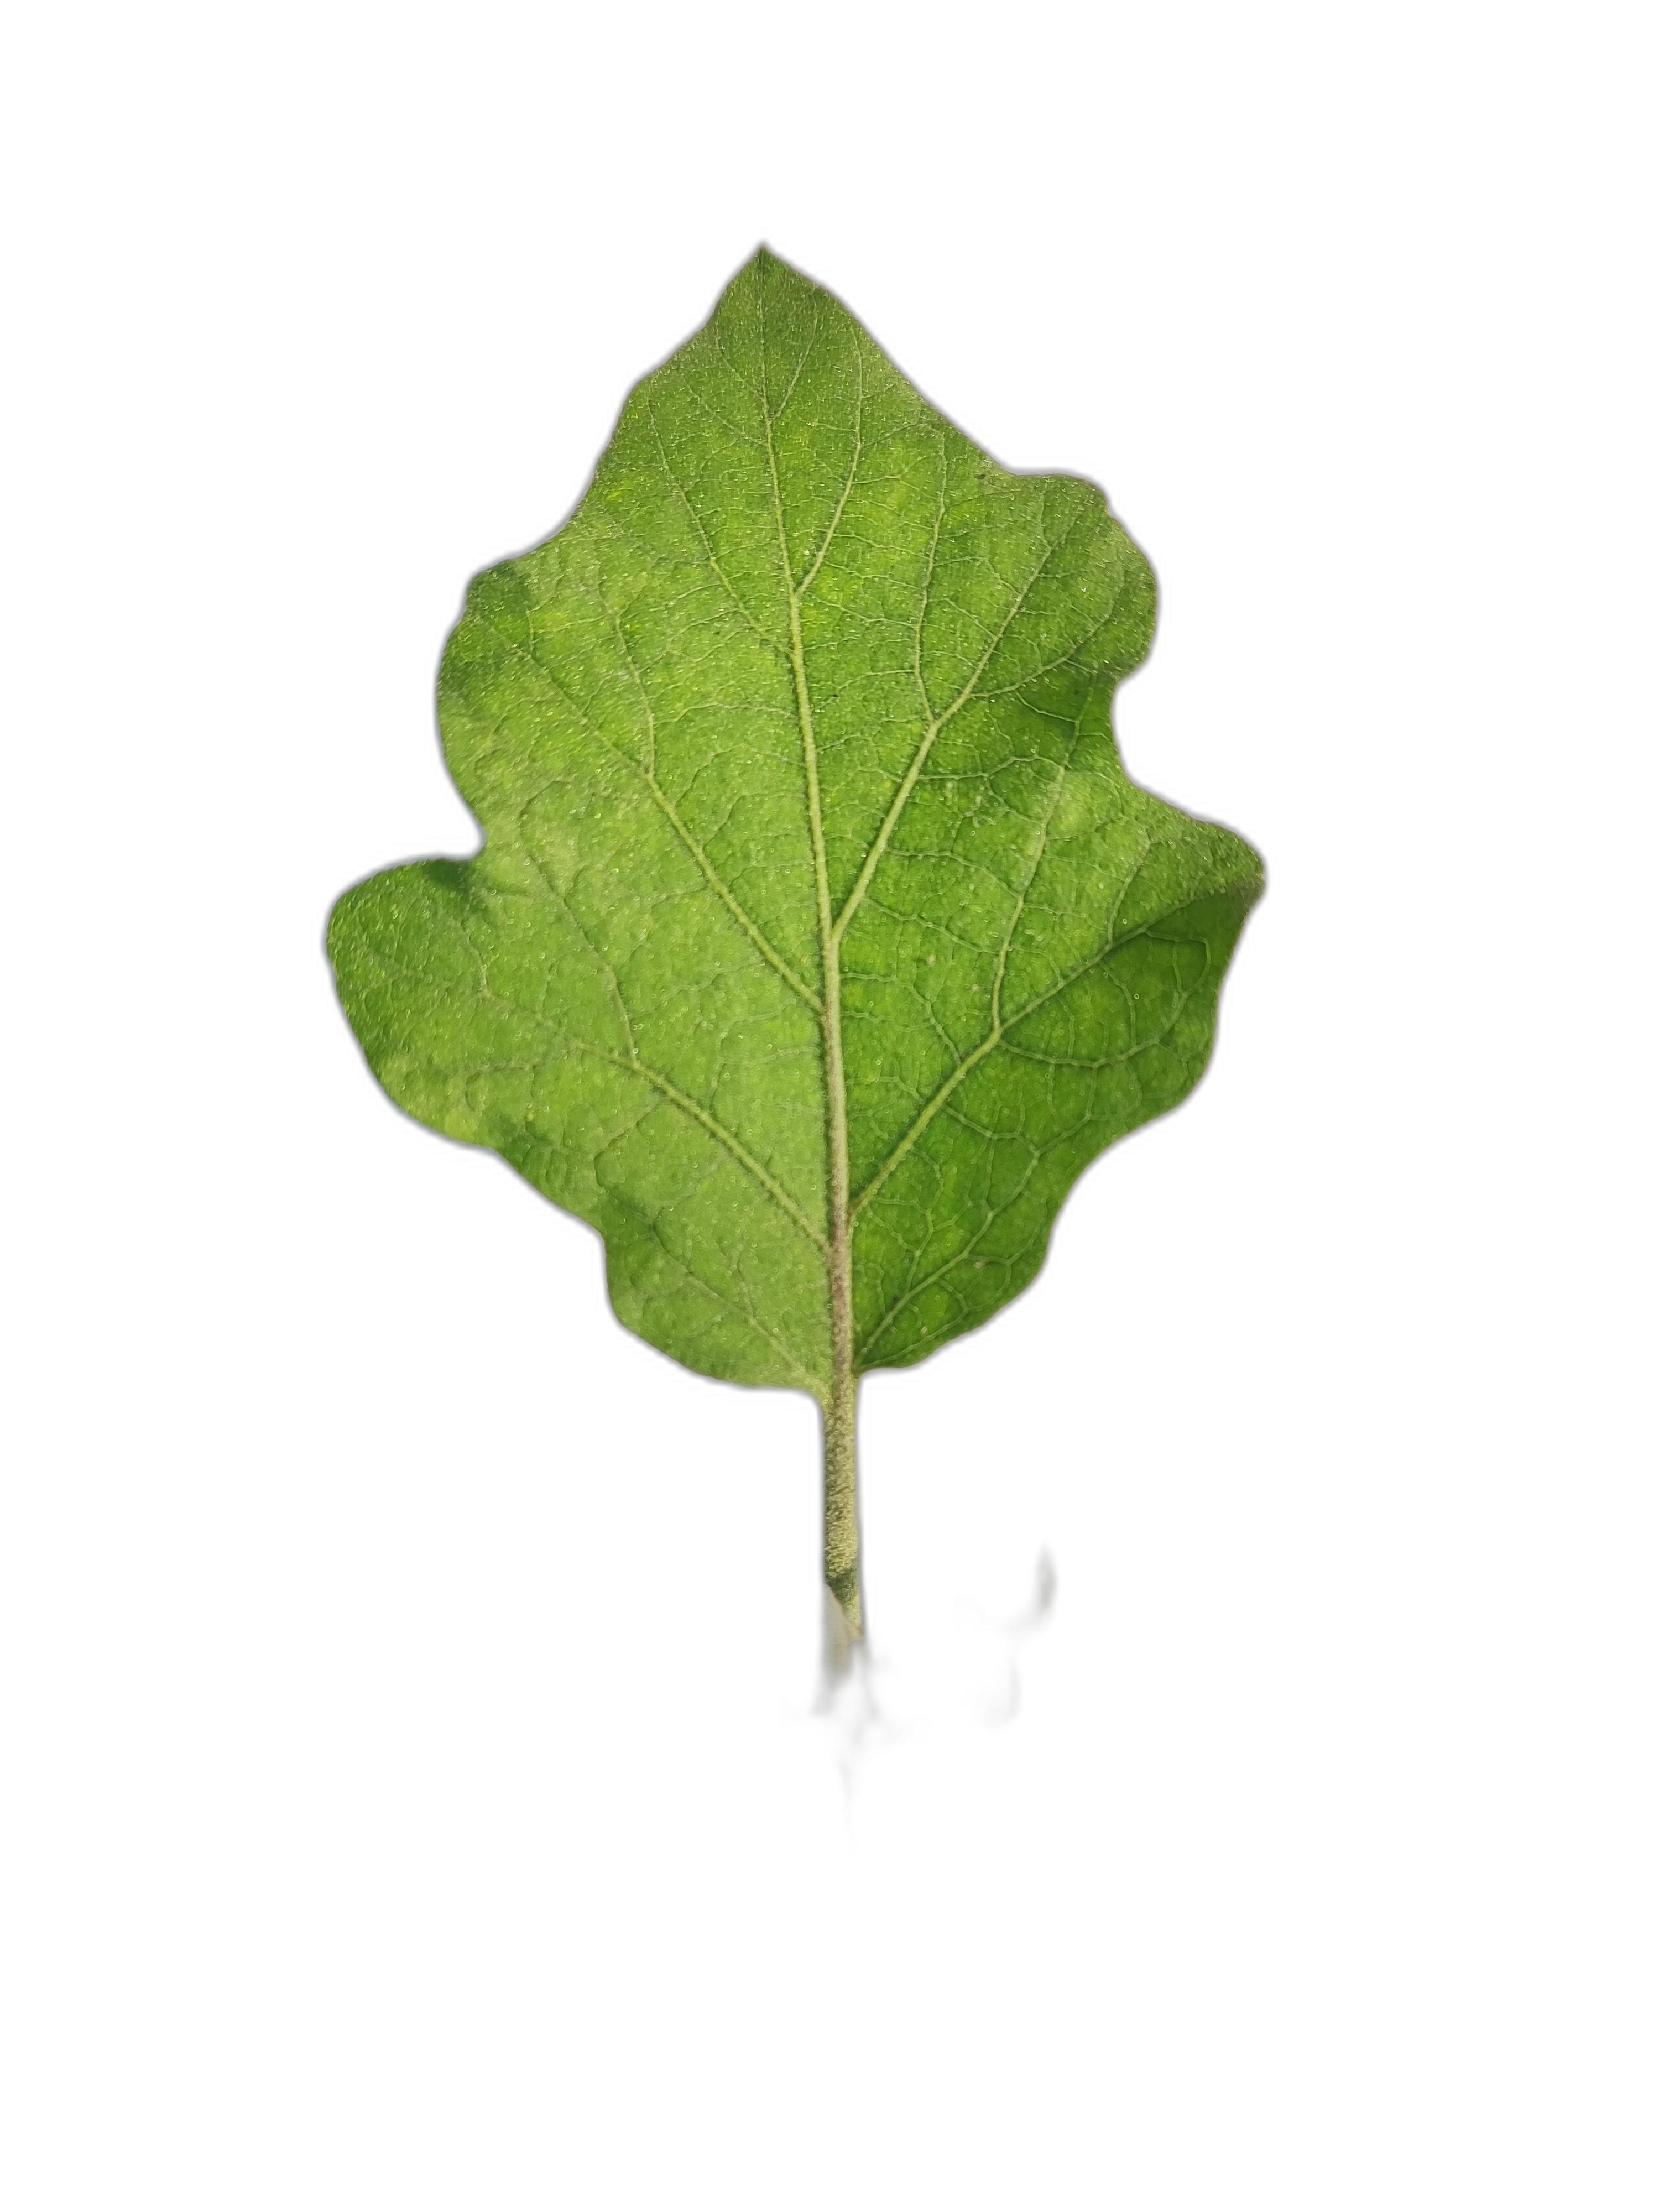
Label: Healthy Leaf